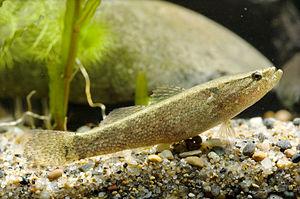
La faune piscicole du Japon compte environ 312 espèces différentes.